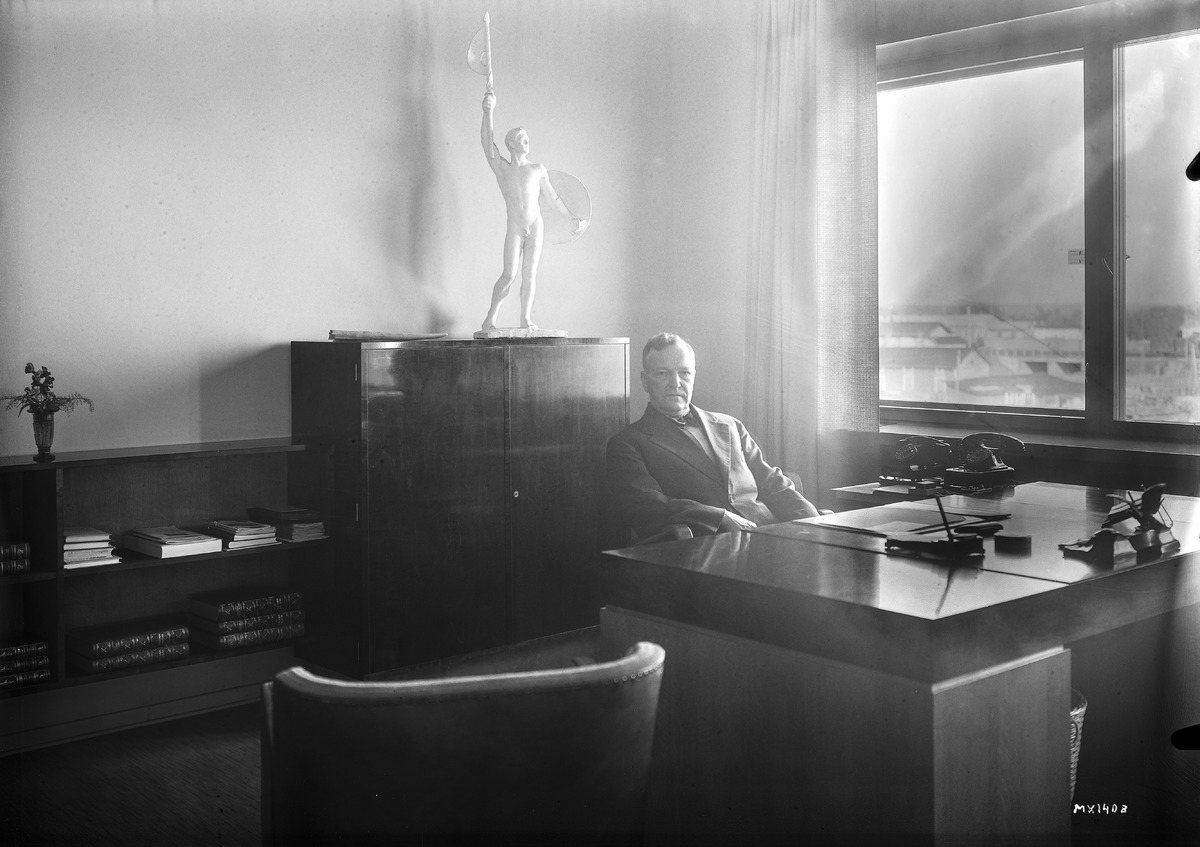
SOK:n Oulun konttorin johtaja J. K. Korkeakivi
J. K. Korkeakivi, the manager of SOK's Oulu's branch
sisällön kuvaus: SOK:n Oulun konttorin johtaja J. K. Korkeakiven työpöytänsä ääressä 13.9.1938. content description: J. K. Korkeakivi, the manager of SOK's (Finnish cooperative organisation) Oulu's branch at his desk on September 13, 1938.
Vuosi: 1938
Paikka: Suomi, Oulu, Suomi, Pohjois-Pohjanmaa, Oulu
Aiheet: Korkeakivi, J. K.; osuuskaupat; SOK; Suomen Osuuskauppojen Keskuskunta; sisäkuva; puolikuva; johtajat; osuuskunnat; osuusliikkeet; consumer cooperatives; retail cooperatives; cooperative shops; managers